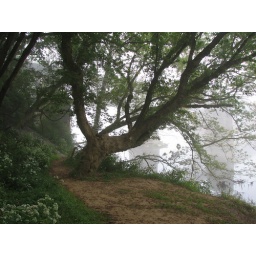
A Cool old tree and some reflection of the current RR bridge over the New River.